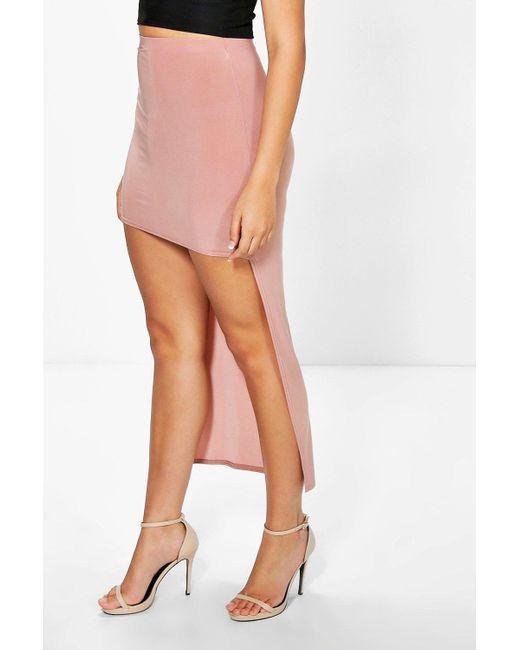
Schöner Rock mit langem Rücken rosa Farbe